Dissolution of the Holy Roman Empire

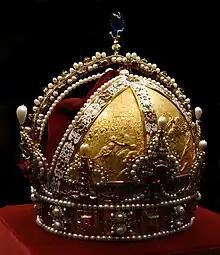
The Imperial Crown of Austria, used until the end of the Habsburg monarchy in Austria and originally made for Rudolf II, Holy Roman Emperor

The First Consul of the French republic, Napoleon, assumed the title "Emperor of the French" in 1804. Among others, one of the important figures attending the coronation was Pope Pius VII, probably fearing that Napoleon planned to conquer the Papal States. Pius VII was aware that Napoleon symbolically linked his imperial coronation with the imperial coronation of Charlemagne and would most likely have caught the similarity between Napoleon's title and "Emperor of the Romans", the title used by Francis II and all Holy Roman emperors before him. Through his presence at the ceremony, Pius VII symbolically approved of the transfer of imperial power ("translatio imperii") from the Romans (and thus the Franks and Germans) to the French.